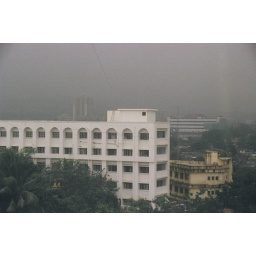
The Rain Gods seem to hover over a school that towers a temple covered with green